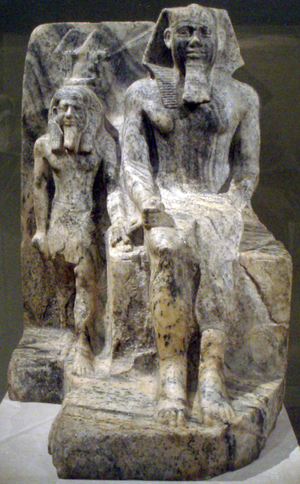
La Vᵉ dynastie couvre, dans l'Ancien Empire, une période estimée des années -2500 à -2300.